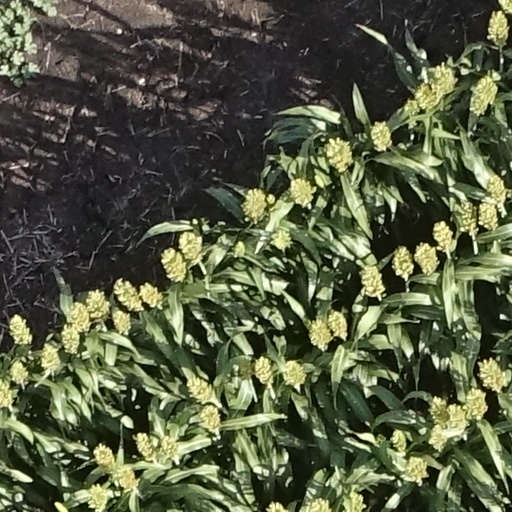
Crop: sorghum